Petatlán (municipality)

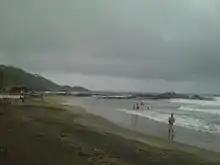
Playa La Barrita

As municipal seat, the city of Petatlán is the local governing authority for over 730 named communities, with a combined territory of (inegi). About half of the municipality’s population of 44,485 people live in the city proper.(inegi) Outside the seat, the most populous are San Jeronimito, Coyuquilla (norte), Palos Blancos and El Mameyal. The municipality borders the municipalities of Coyuca de Catalán, Tecpan de Galeana and Teniente José Azueta with the Pacific Ocean on the south side.